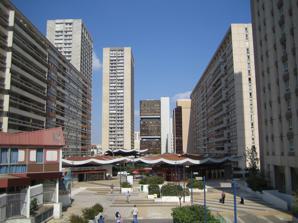
Building: Les Olympiades
Country: France
Year built: 1974
Neighborhood of Paris located in the 13th arrondissement For other uses, see Olympiades . The esplanade of Les Olympiades, with Paris's Chinatown at the far southern edge. Les Olympiades ( French pronunciation: [lez‿ɔlɛ̃pjad] ) is a district of residential towers located in the 13th arrondissement of Paris , France . Built from 1969 to 1974, the district consists of a dozen towers built along a huge esplanade, elevated eight metres from the ground, that is dedicated to pedestrians. A shopping mall, known as the Pagode , stands at the centre of the esplanade. Below it are streets dedicated to vehicular traffic. Shops and boutiques can easily receive deliveries on the lower level. The main entrances to the residential towers are on the esplanade. Les Olympiades are designed similarly to the esplanade of La Défense . The Olympiades esplanade has maintained a rather important business and commercial activity, something that is not true of other projects in Paris and its suburbs. The northern part of the neighbourhood is typical of the 13th arrondissement, with the Parc de Choisy and Lycée Claude Monet at the northern edge of the Olympiades and the Place d'Italie three blocks north. The eight tallest towers are each 104 metres (341 feet) tall and are named after cities that have hosted the Olympic games: Anvers ( Antwerp ), Athènes ( Athens ), Cortina ( Cortina d'Ampezzo ), Helsinki , Londres ( London ), Mexico ( Mexico City ), Sapporo , and Tokyo . Other residential buildings, which are wider than they are tall, complete the district. The opening in June 2007, of the new Métro station at Les Olympiades , as part of the driverless hi-speed Metro line 14 running every 4 minutes, brought Les Olympiades residents and visitors to the Olympiades complex and its esplanade — shops, restaurants, apartments, and recreational facilities — within 11-14 minutes of Saint-Lazare, Madeleine, and Pyramides on the opposite side of Paris and 2–4 minutes from the new Cour Saint-Émilion entertainment centre and Bibliothèque Nationale François Mitterrand. Les Olympiades were built with the aspiration that a population of young professionals would be attracted to the complex offering multiple services (education, sports, etc.), a plan known and later criticized as Italie 13 . From 1975, its southern end began to attract Vietnamese and Chinese residents, who also populated the main Chinatown in Paris around the southern end of the complex. Since the end of Project Italie 13 the Paris Rive Gauche project began. Starting a few hundred metres from the Olympiades, is the second large-scale urbanism project inside the city of Paris to be built since Italie 13, and they now form a geographic unity with a new influx of professionals and office, education, library, and other complexes, including the François Mitterrand Bibliothèque nationale de France . See also Olympiades (Paris Métro) Italie 13 List of tallest structures in Paris External links Les Olympiades METEOR route Les Olympiades [usurped] (emporis) Métropole - Olympiades : fini de jouer RATP - Extension réseau v t e 13th arrondissement of Paris Neighbourhoods Paris Rive Gauche Quartier Asiatique Primary and secondary schools Lycée Rodin Lycée Claude-Monet Lycée professionnel Corvisart-Tolbiac École nationale de chimie physique et biologie de Paris École Yabné Groupe scolaire Notre Dame de France Groupe scolaire Saint Vincent de Paul Lycée Le Rebours Lycée Technique Privé de l'École Technique Supérieure du Laboratoire Colleges and universities Paris Diderot University Arts et Métiers ParisTech Télécom Paris Landmarks Les Olympiades Tour Super-Italie Bibliothèque nationale de France Pitié-Salpêtrière Hospital Butte-aux-Cailles Institut du cerveau et de la moelle épinière Gobelins Manufactory Art Ludique Paris Métro stations Bibliothèque François Mitterrand Campo Formio Chevaleret Corvisart Gare d'Austerlitz Glacière Les Gobelins Maison Blanche Nationale Olympiades Place d'Italie Porte d'Italie Porte d'Ivry Porte de Choisy Quai de la Gare Saint-Marcel Tolbiac Paris RER stations Bibliothèque François Mitterrand SNCF stations Gare d'Austerlitz 48°49′42.35″N 2°21′18.51″E / 48.8284306°N 2.3551417°E / 48.8284306; 2.3551417